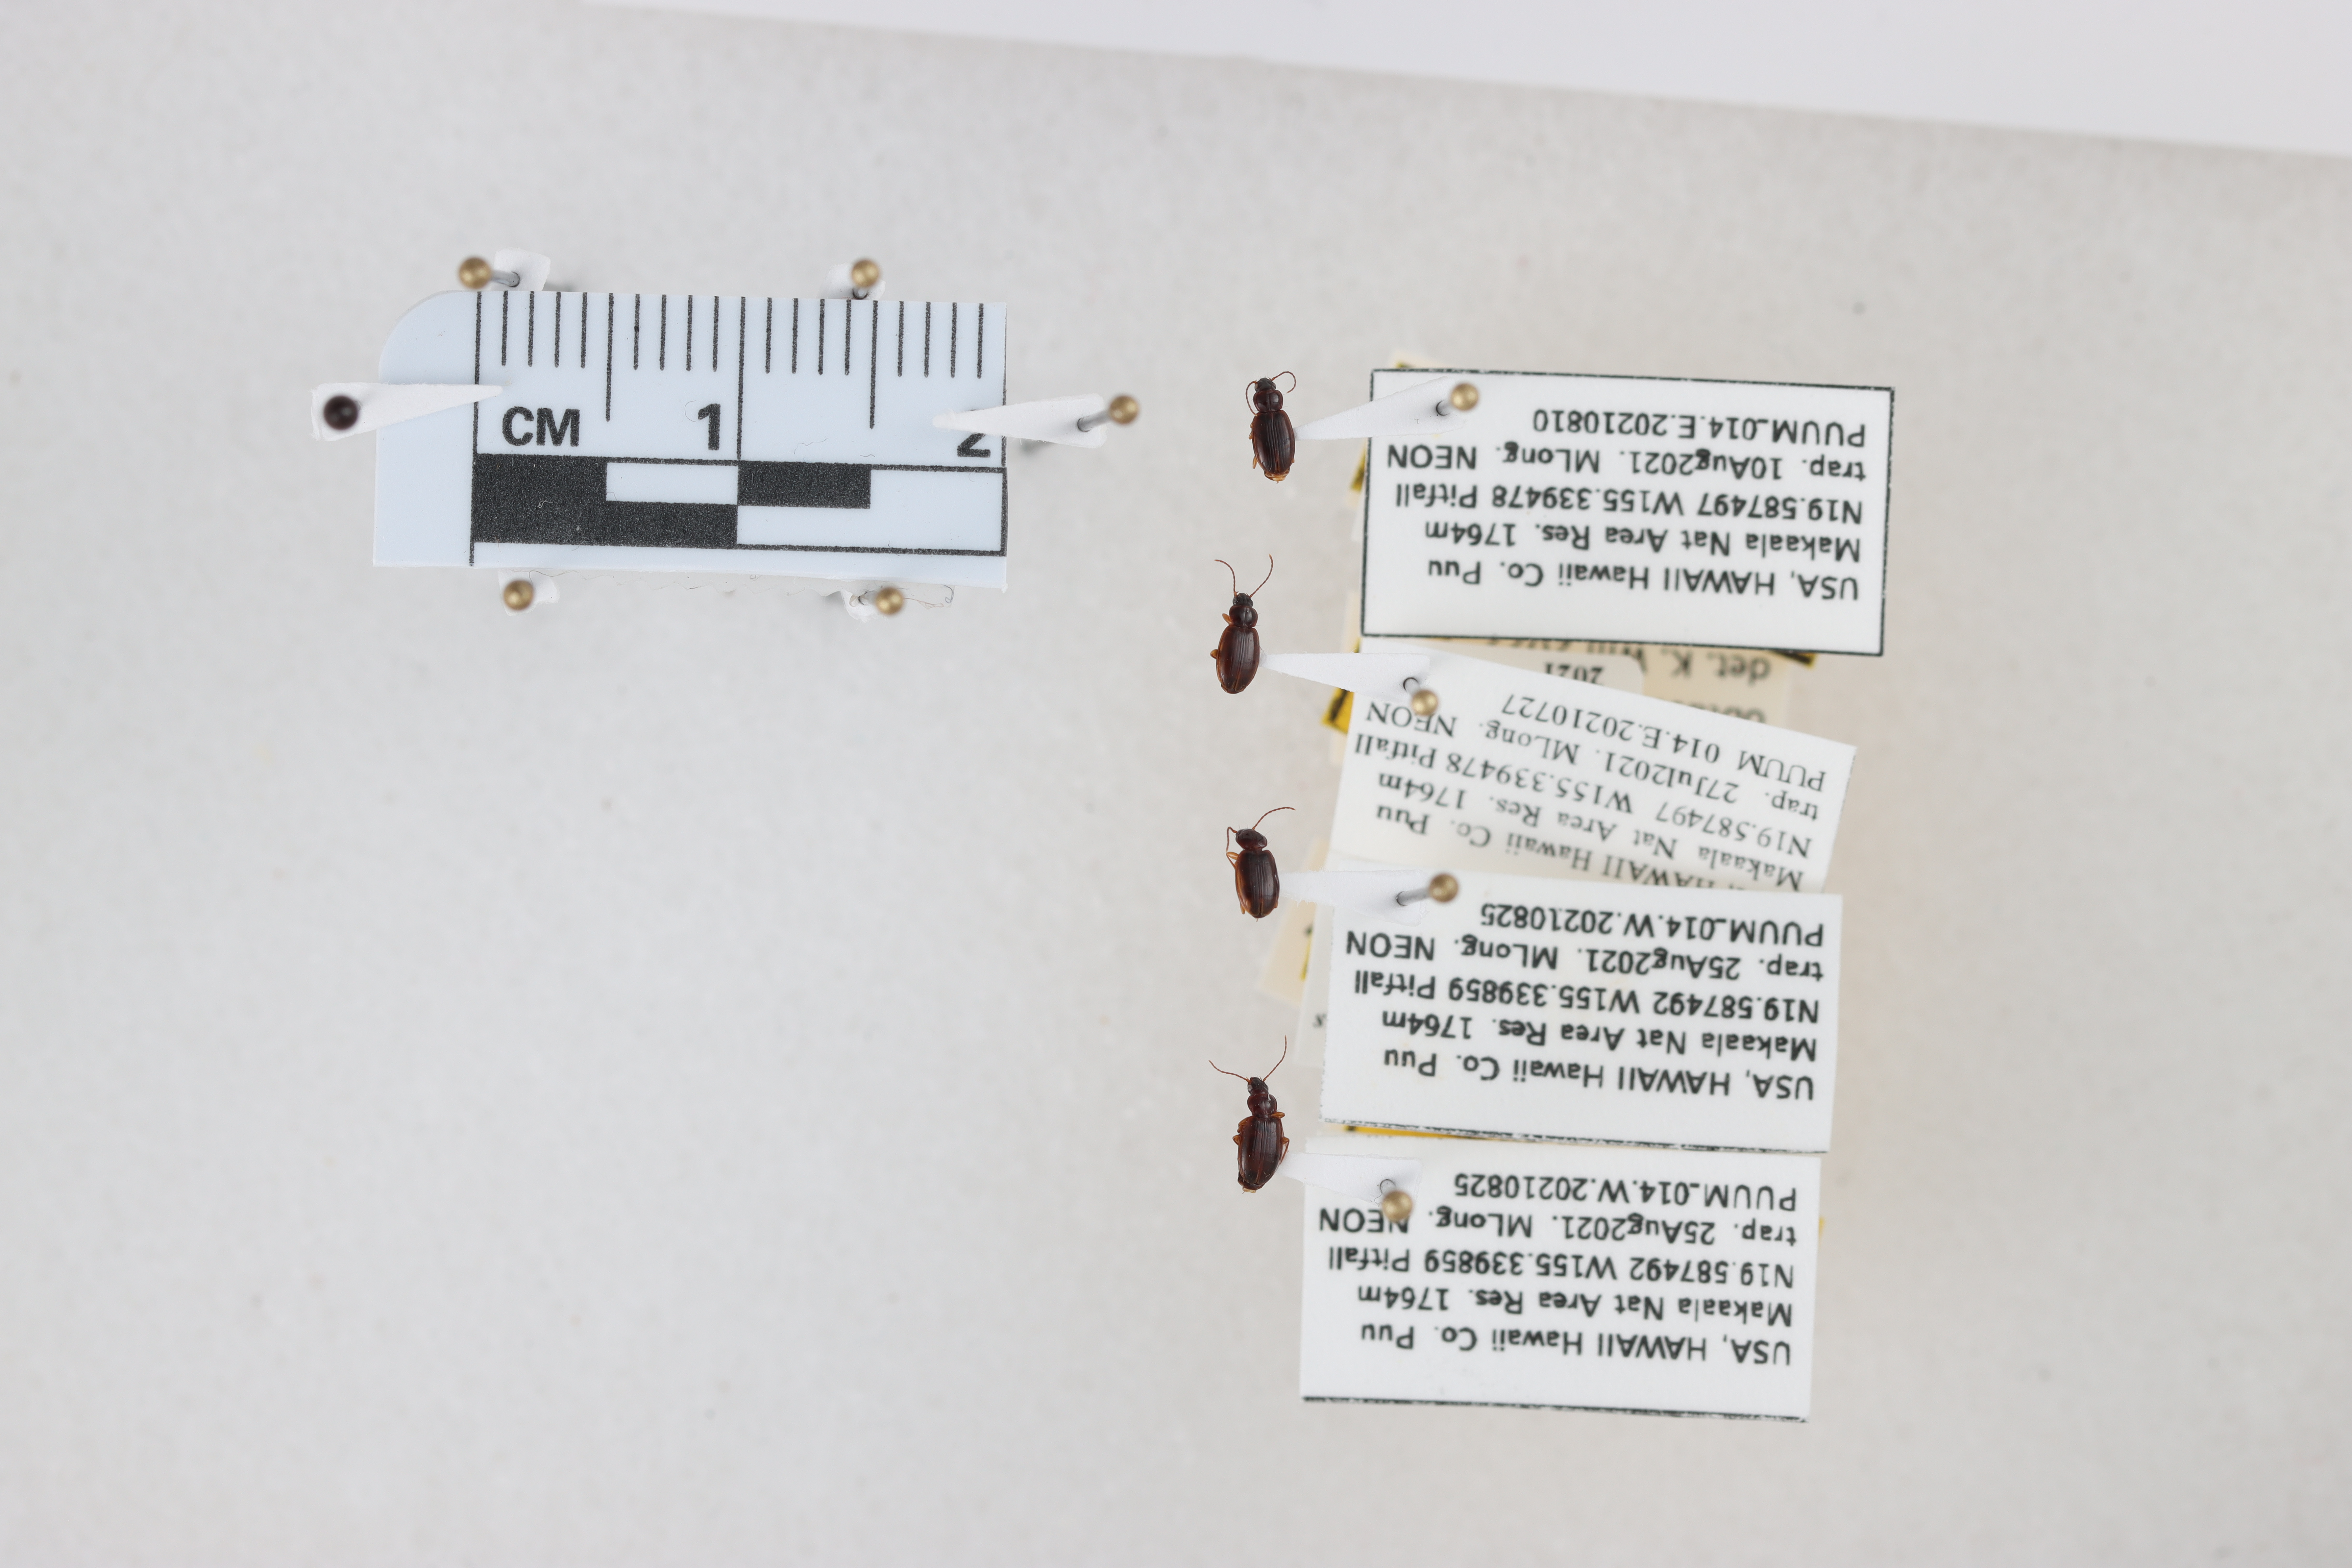
Beetle 1 — elytra length: 0.233 cm, elytra max width: 0.158 cm, basal pronotum width: 0.09 cm

Beetle 2 — elytra length: 0.238 cm, elytra max width: 0.158 cm, basal pronotum width: 0.085 cm

Beetle 3 — elytra length: 0.244 cm, elytra max width: 0.158 cm, basal pronotum width: 0.083 cm

Beetle 4 — elytra length: 0.252 cm, elytra max width: 0.164 cm, basal pronotum width: 0.088 cm